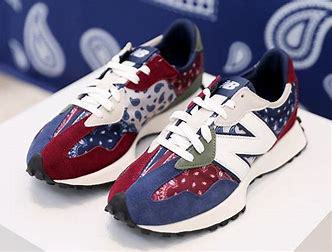
Brand: New
Model: Balance 327